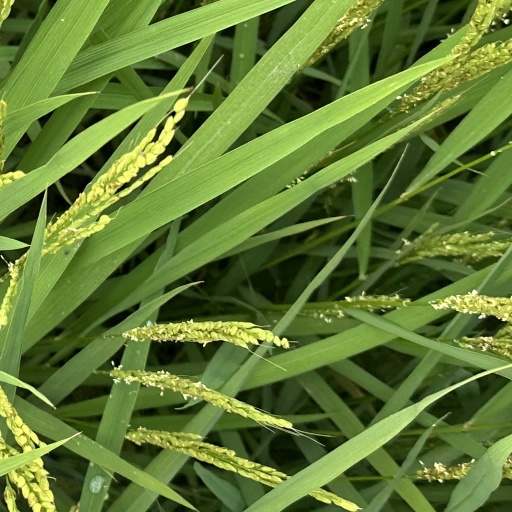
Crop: rice